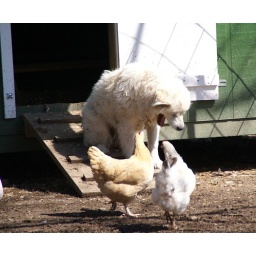
Gracie was sleeping in the coop when she heard me coming. I like the way the chickens are staring at her.